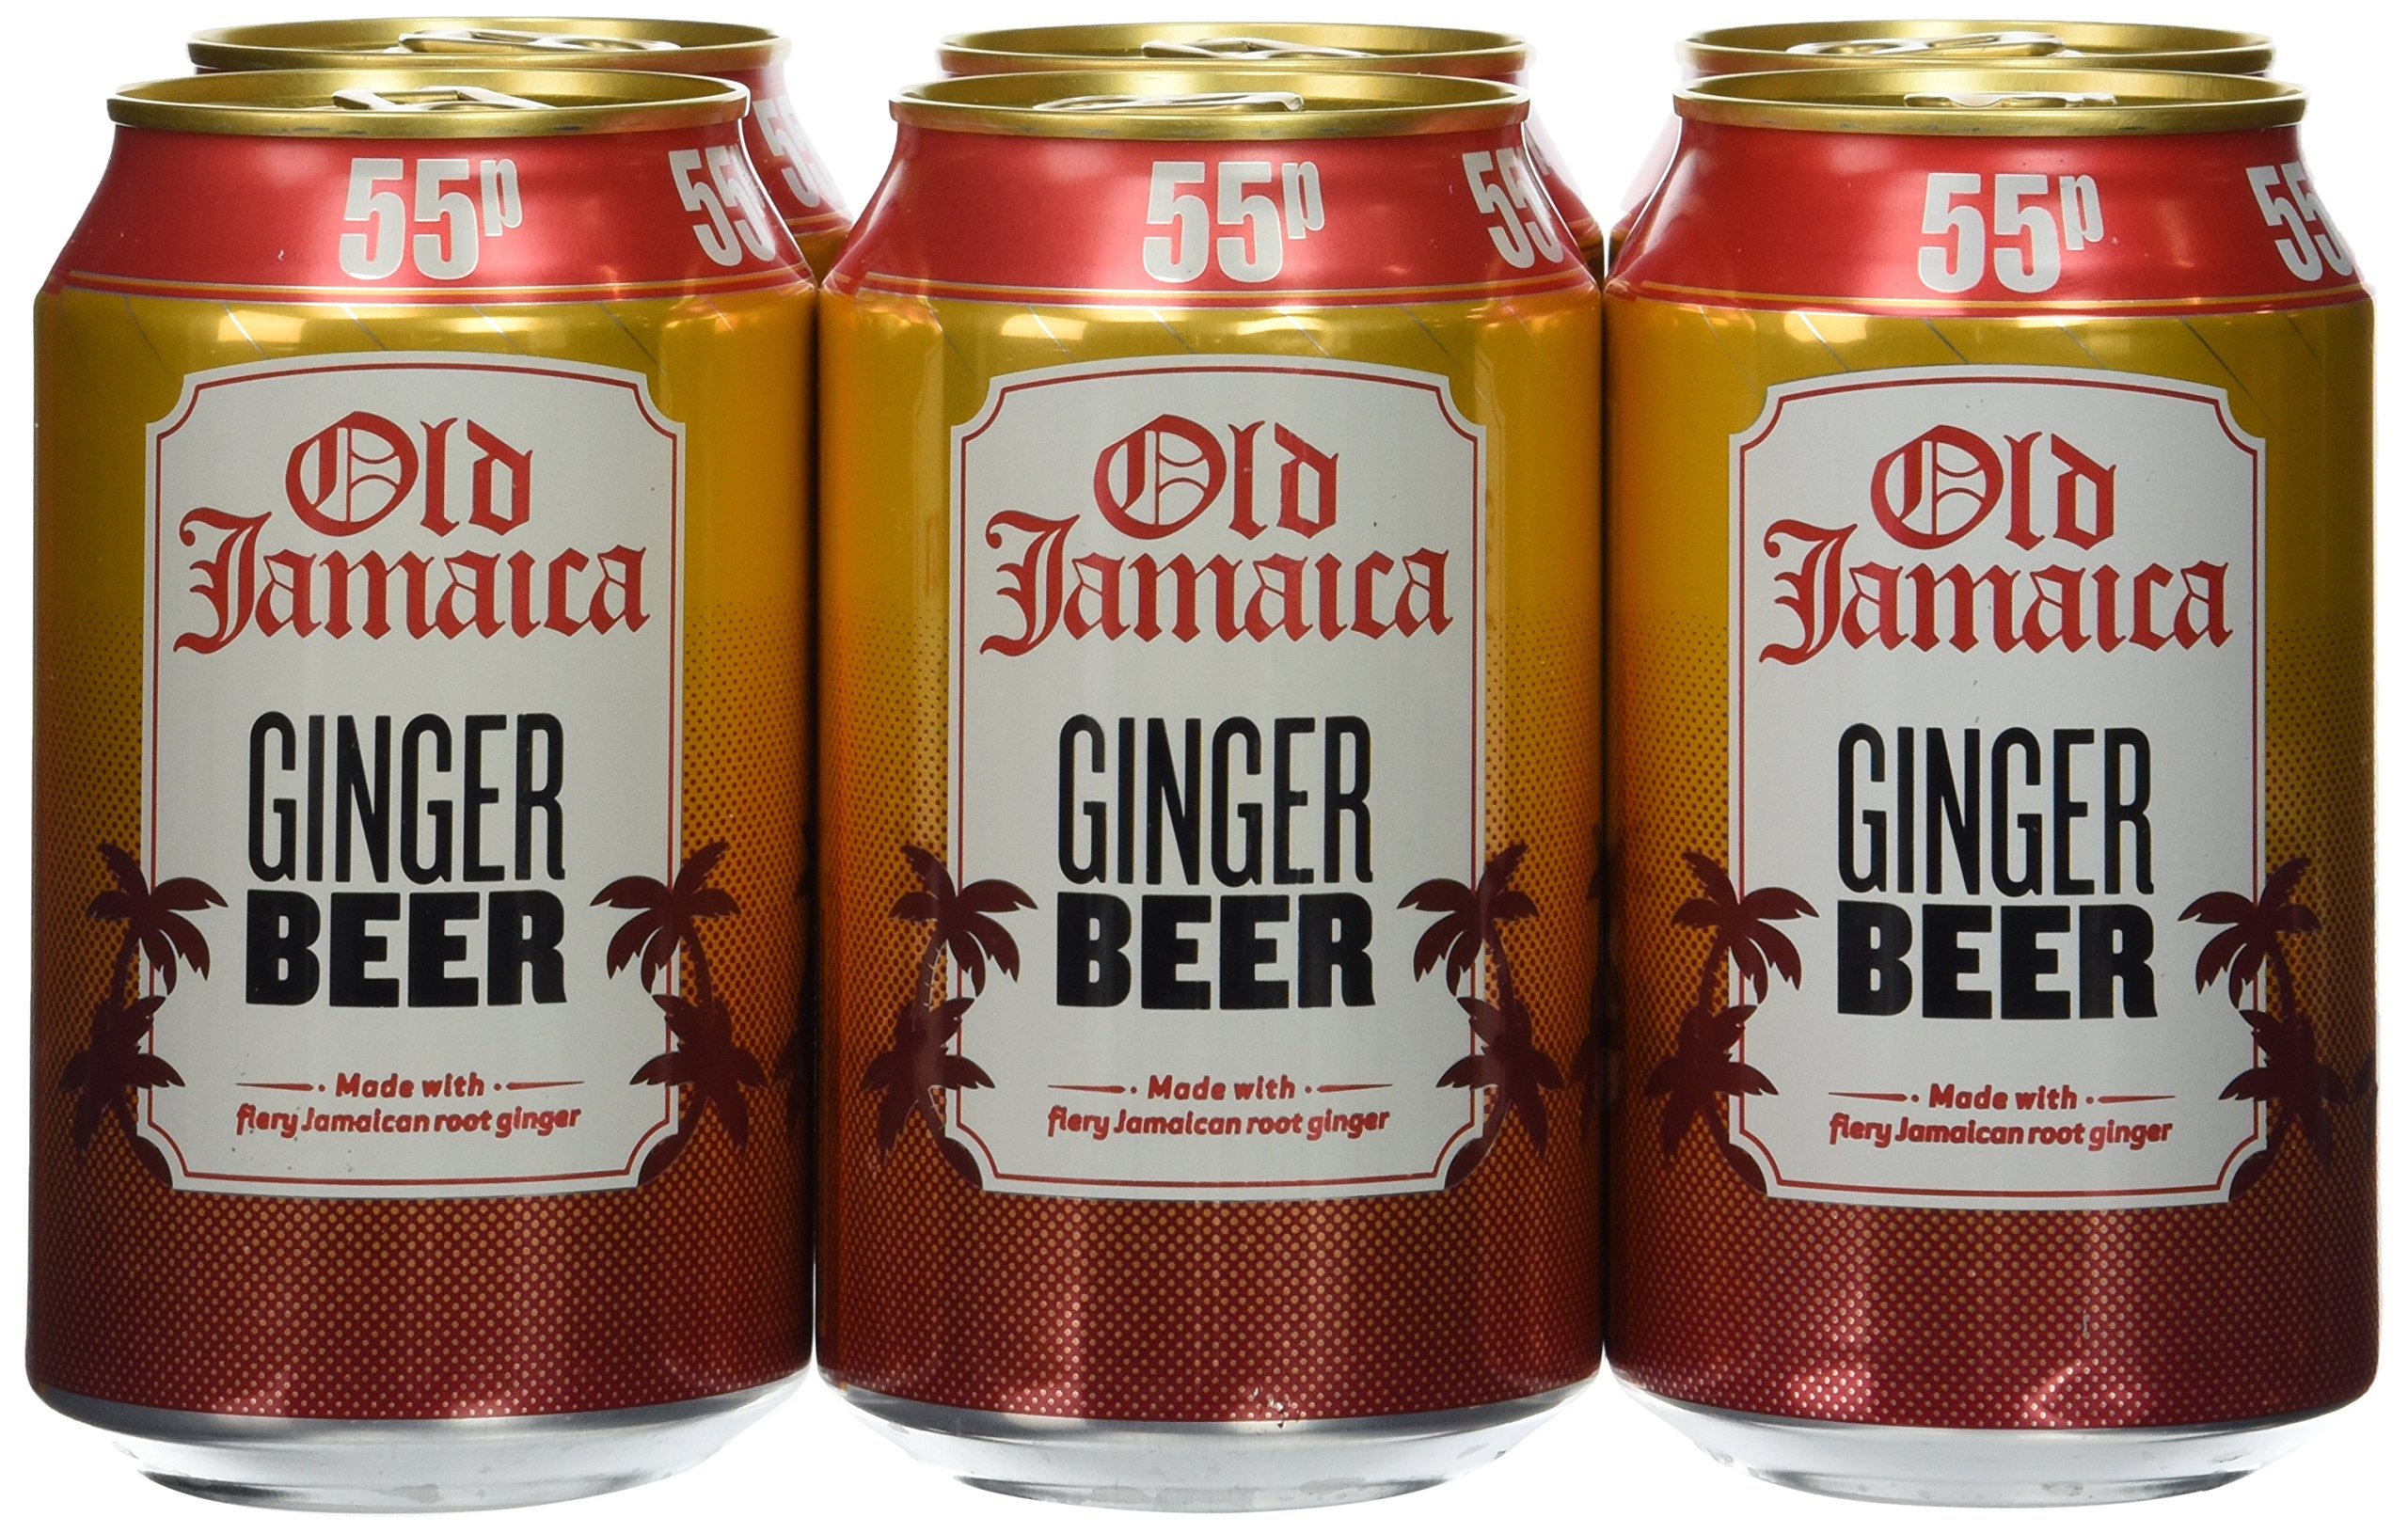
Item Name: Old Jamaica Ginger Beer Can 300ml - 6 Pack
Product Description: Old Jamaica Ginger Beer 330ml
Value: 60.9
Unit: Fl Oz

Price: 24.34